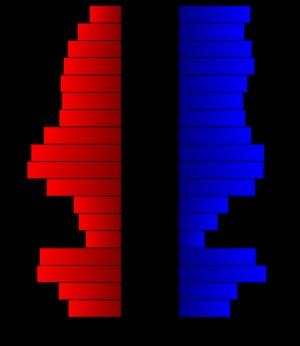
Le comté de Republic est l’un des 105 comtés de l’État du Kansas, aux États-Unis, à la frontière avec le Nebraska. Il a été fondé le 27 février 1860.